Pomerania in the Late Middle Ages

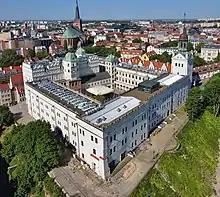
Ducal Castle, Szczecin

The last duke of Demmin had died in 1264, and the 1236 territorial losses left Demmin at the westernmost edge of the Duchy of Pomerania.